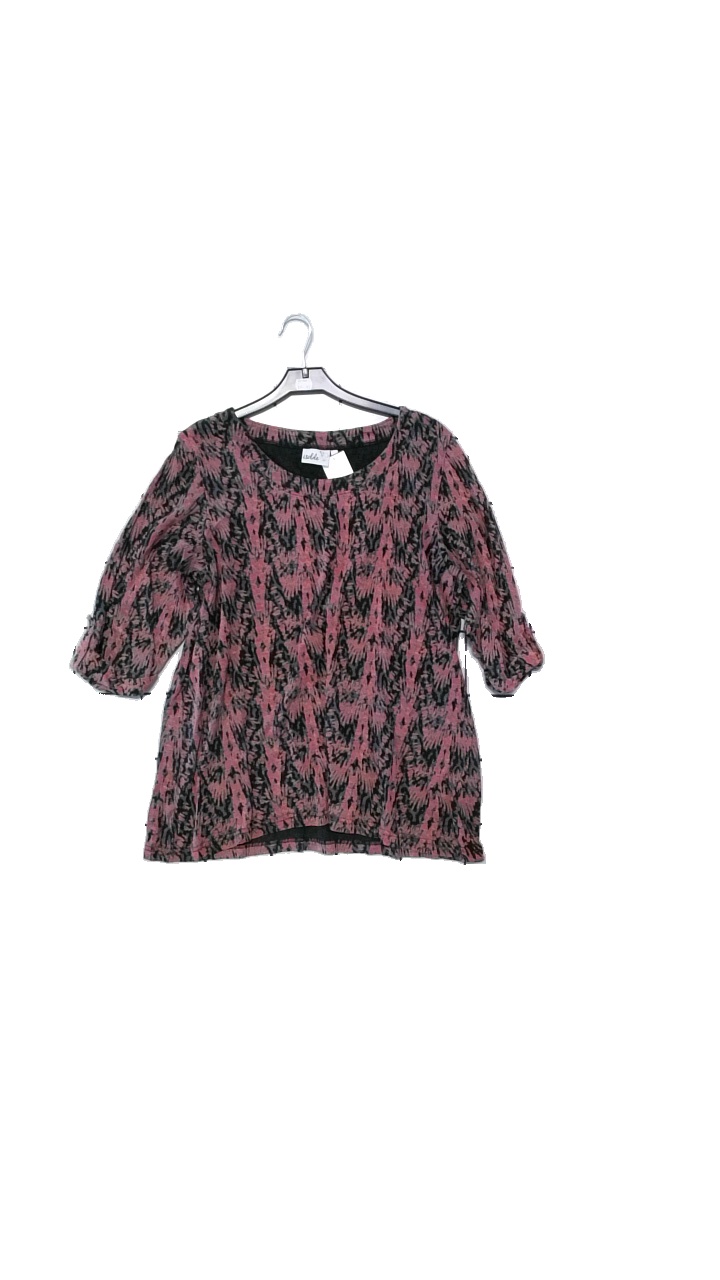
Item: Top (Ladies)
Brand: Isolde
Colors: Black, Pink, Multicolor
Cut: C-collar
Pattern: Other
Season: All
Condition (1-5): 4
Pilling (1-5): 4
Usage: Reuse
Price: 50-100